Saint-Donat, Lanaudière, Quebec

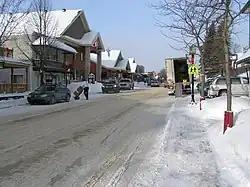
Main street in Saint-Donat

Saint-Donat is a township municipality in the Canadian province of Quebec, part of the Regional County Municipality of Matawinie, within the larger administrative region of Lanaudière. The main town within the township is also identified as Saint-Donat-de-Montcalm to distinguish it from a parish municipality with the same name in La Mitis RCM. It is located approximately northwest of Montreal. The town is surrounded by mountains and numerous water basins of the Laurentian Mountains. The nearest natural landmark is the Mont-Tremblant National Park.